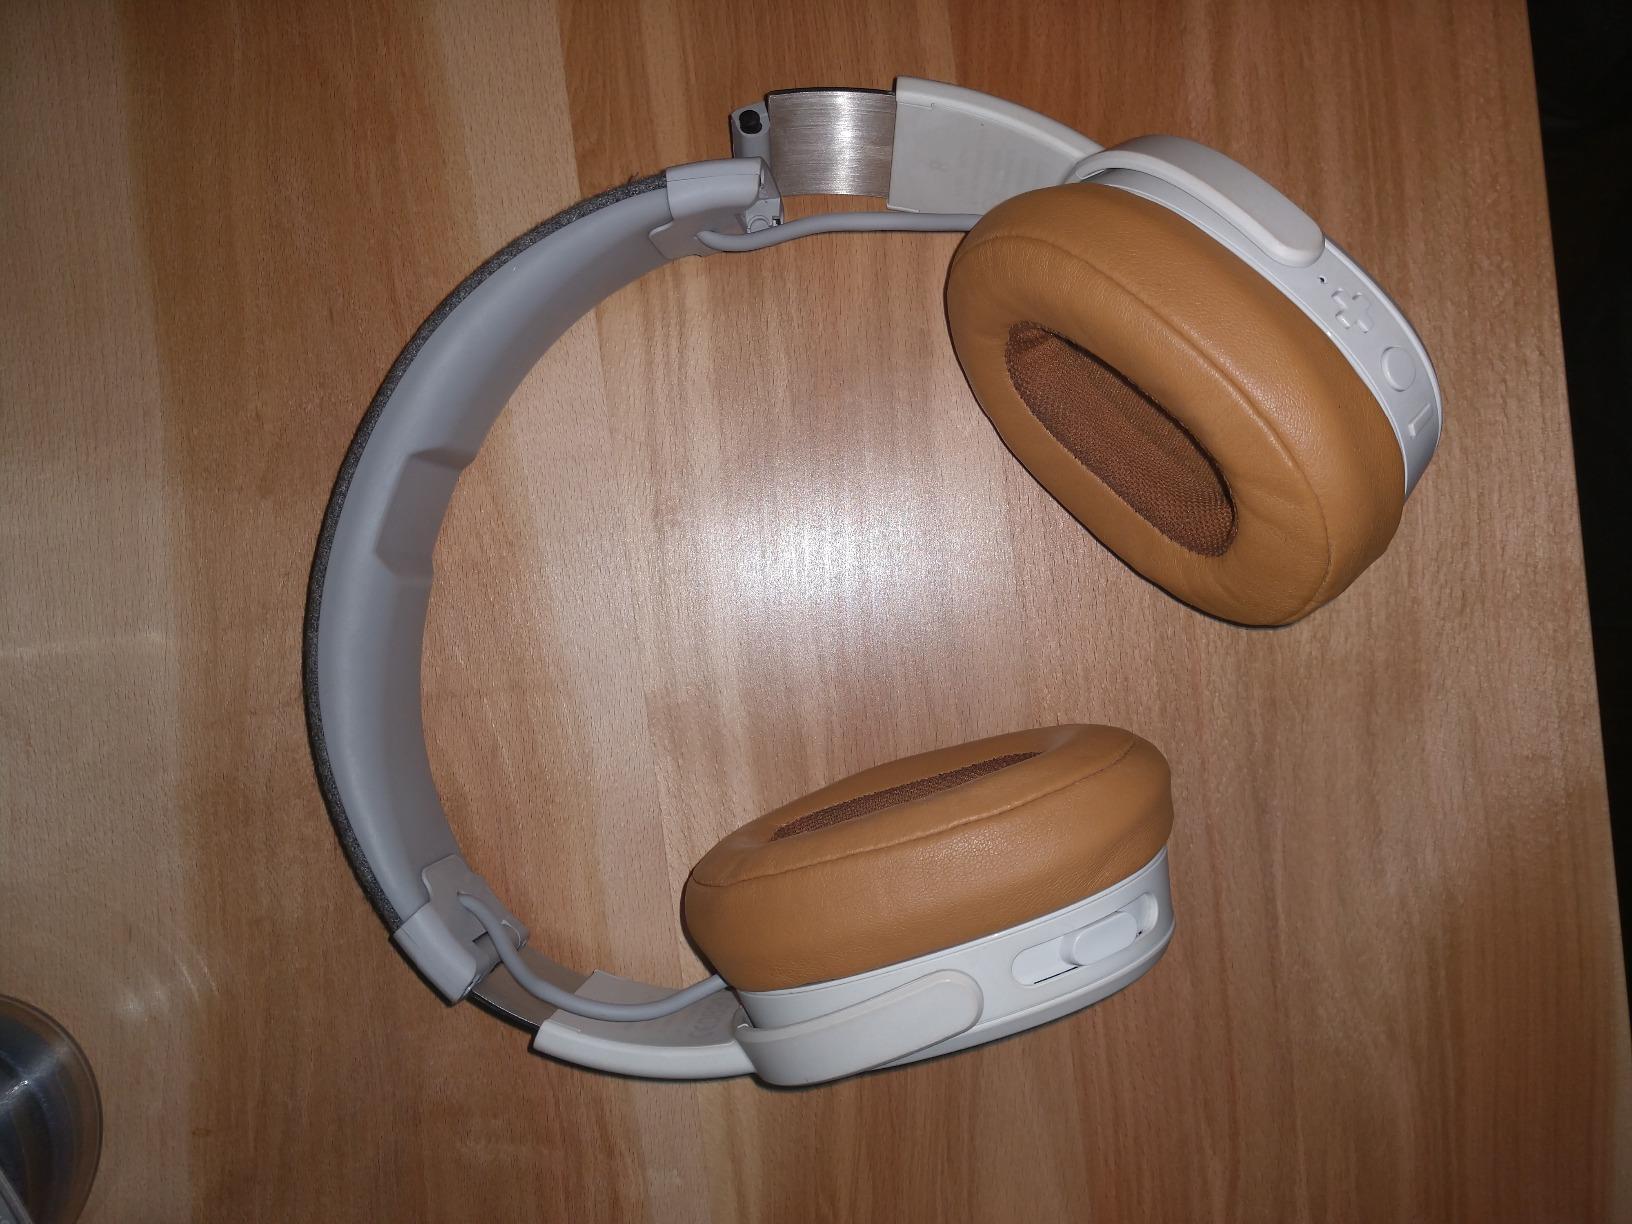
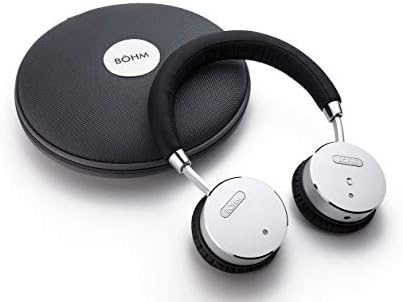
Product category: headphones
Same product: no